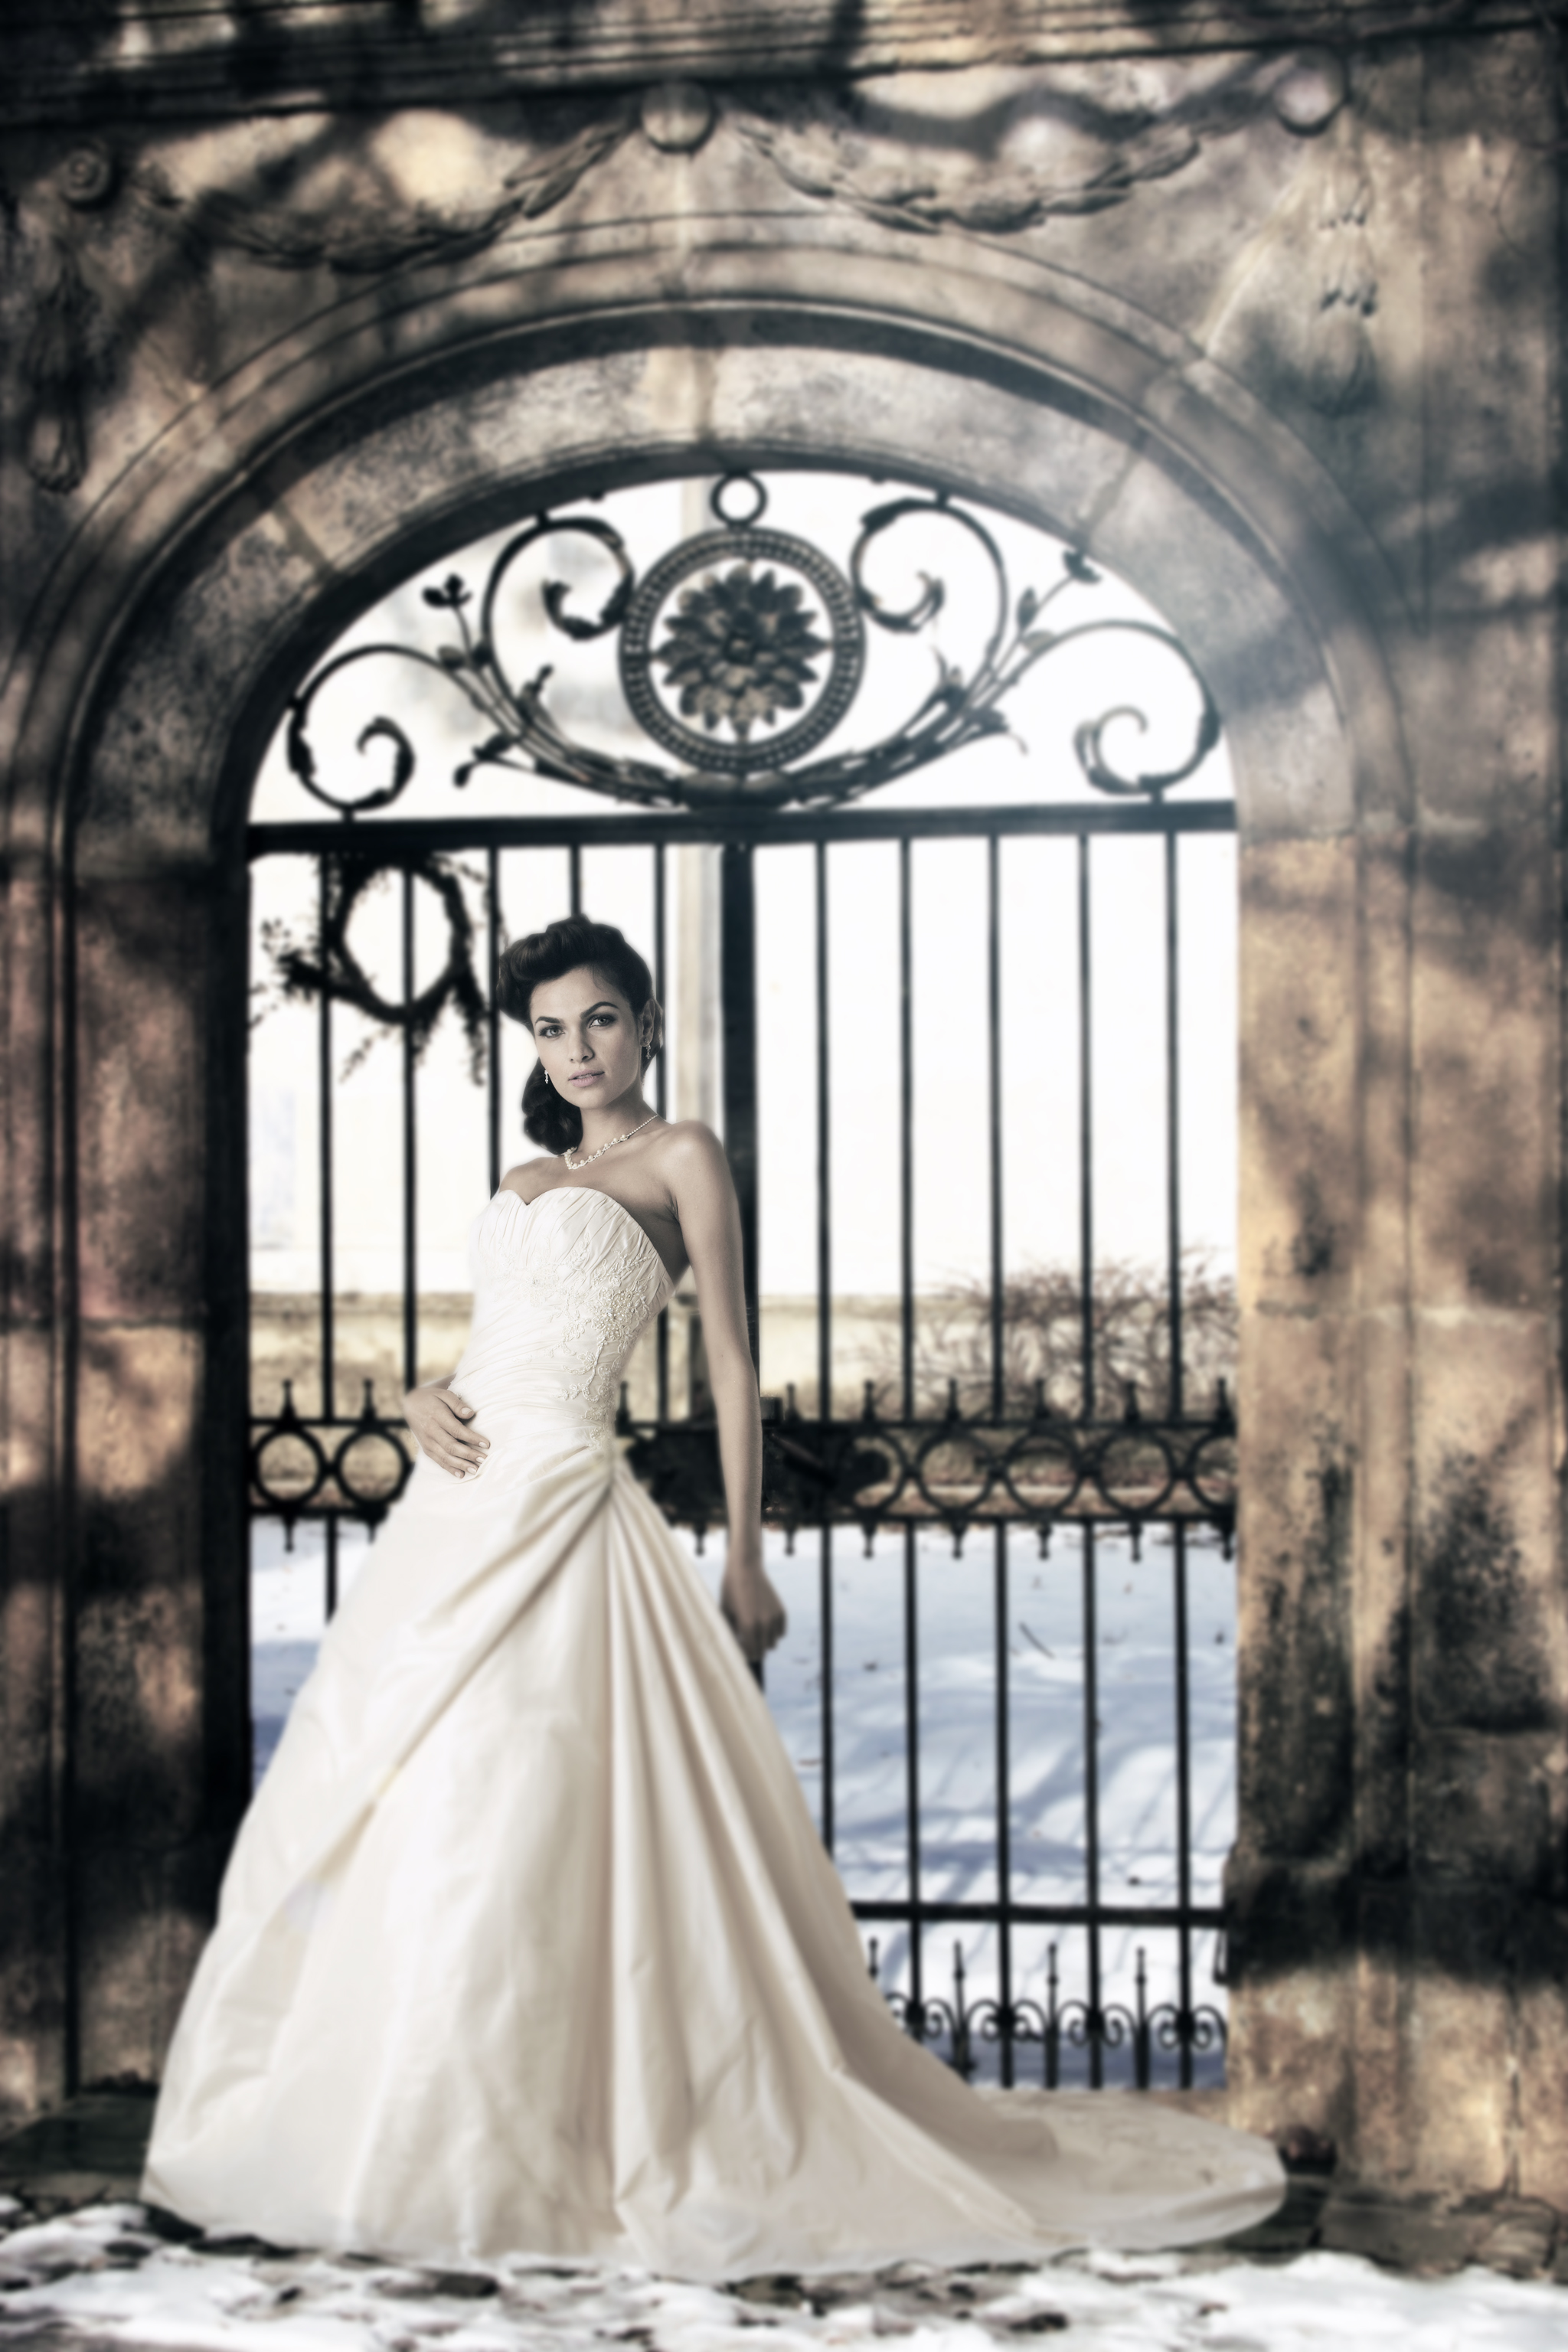
wedding dress, gown, bride, dress, photograph, clothing, white, bridal clothing, bridal party dress, formal wear, photography, bridal accessory, photo shoot, a line, wedding, haute couture, event, architecture, ceremony, Strapless dress, style, bouquet, fashion design, fashion model